Ramesh Balsekar

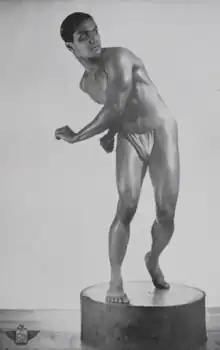
Ramesh Balsekar in 1940

Ramesh S. Balsekar (25 May 1917 – 27 September 2009) was an Indian Advaita teacher and physical culturist. He was disciple and principal translator of Nisargadatta Maharaj, a renowned Advaita master. From early childhood, Balsekar was drawn to Advaita, a nondual teaching, particularly the teachings of Ramana Maharshi and Wei Wu Wei. He wrote more than 20 books, was president of the Bank of India, and received guests daily in his home in Mumbai until shortly before his death in 2009.